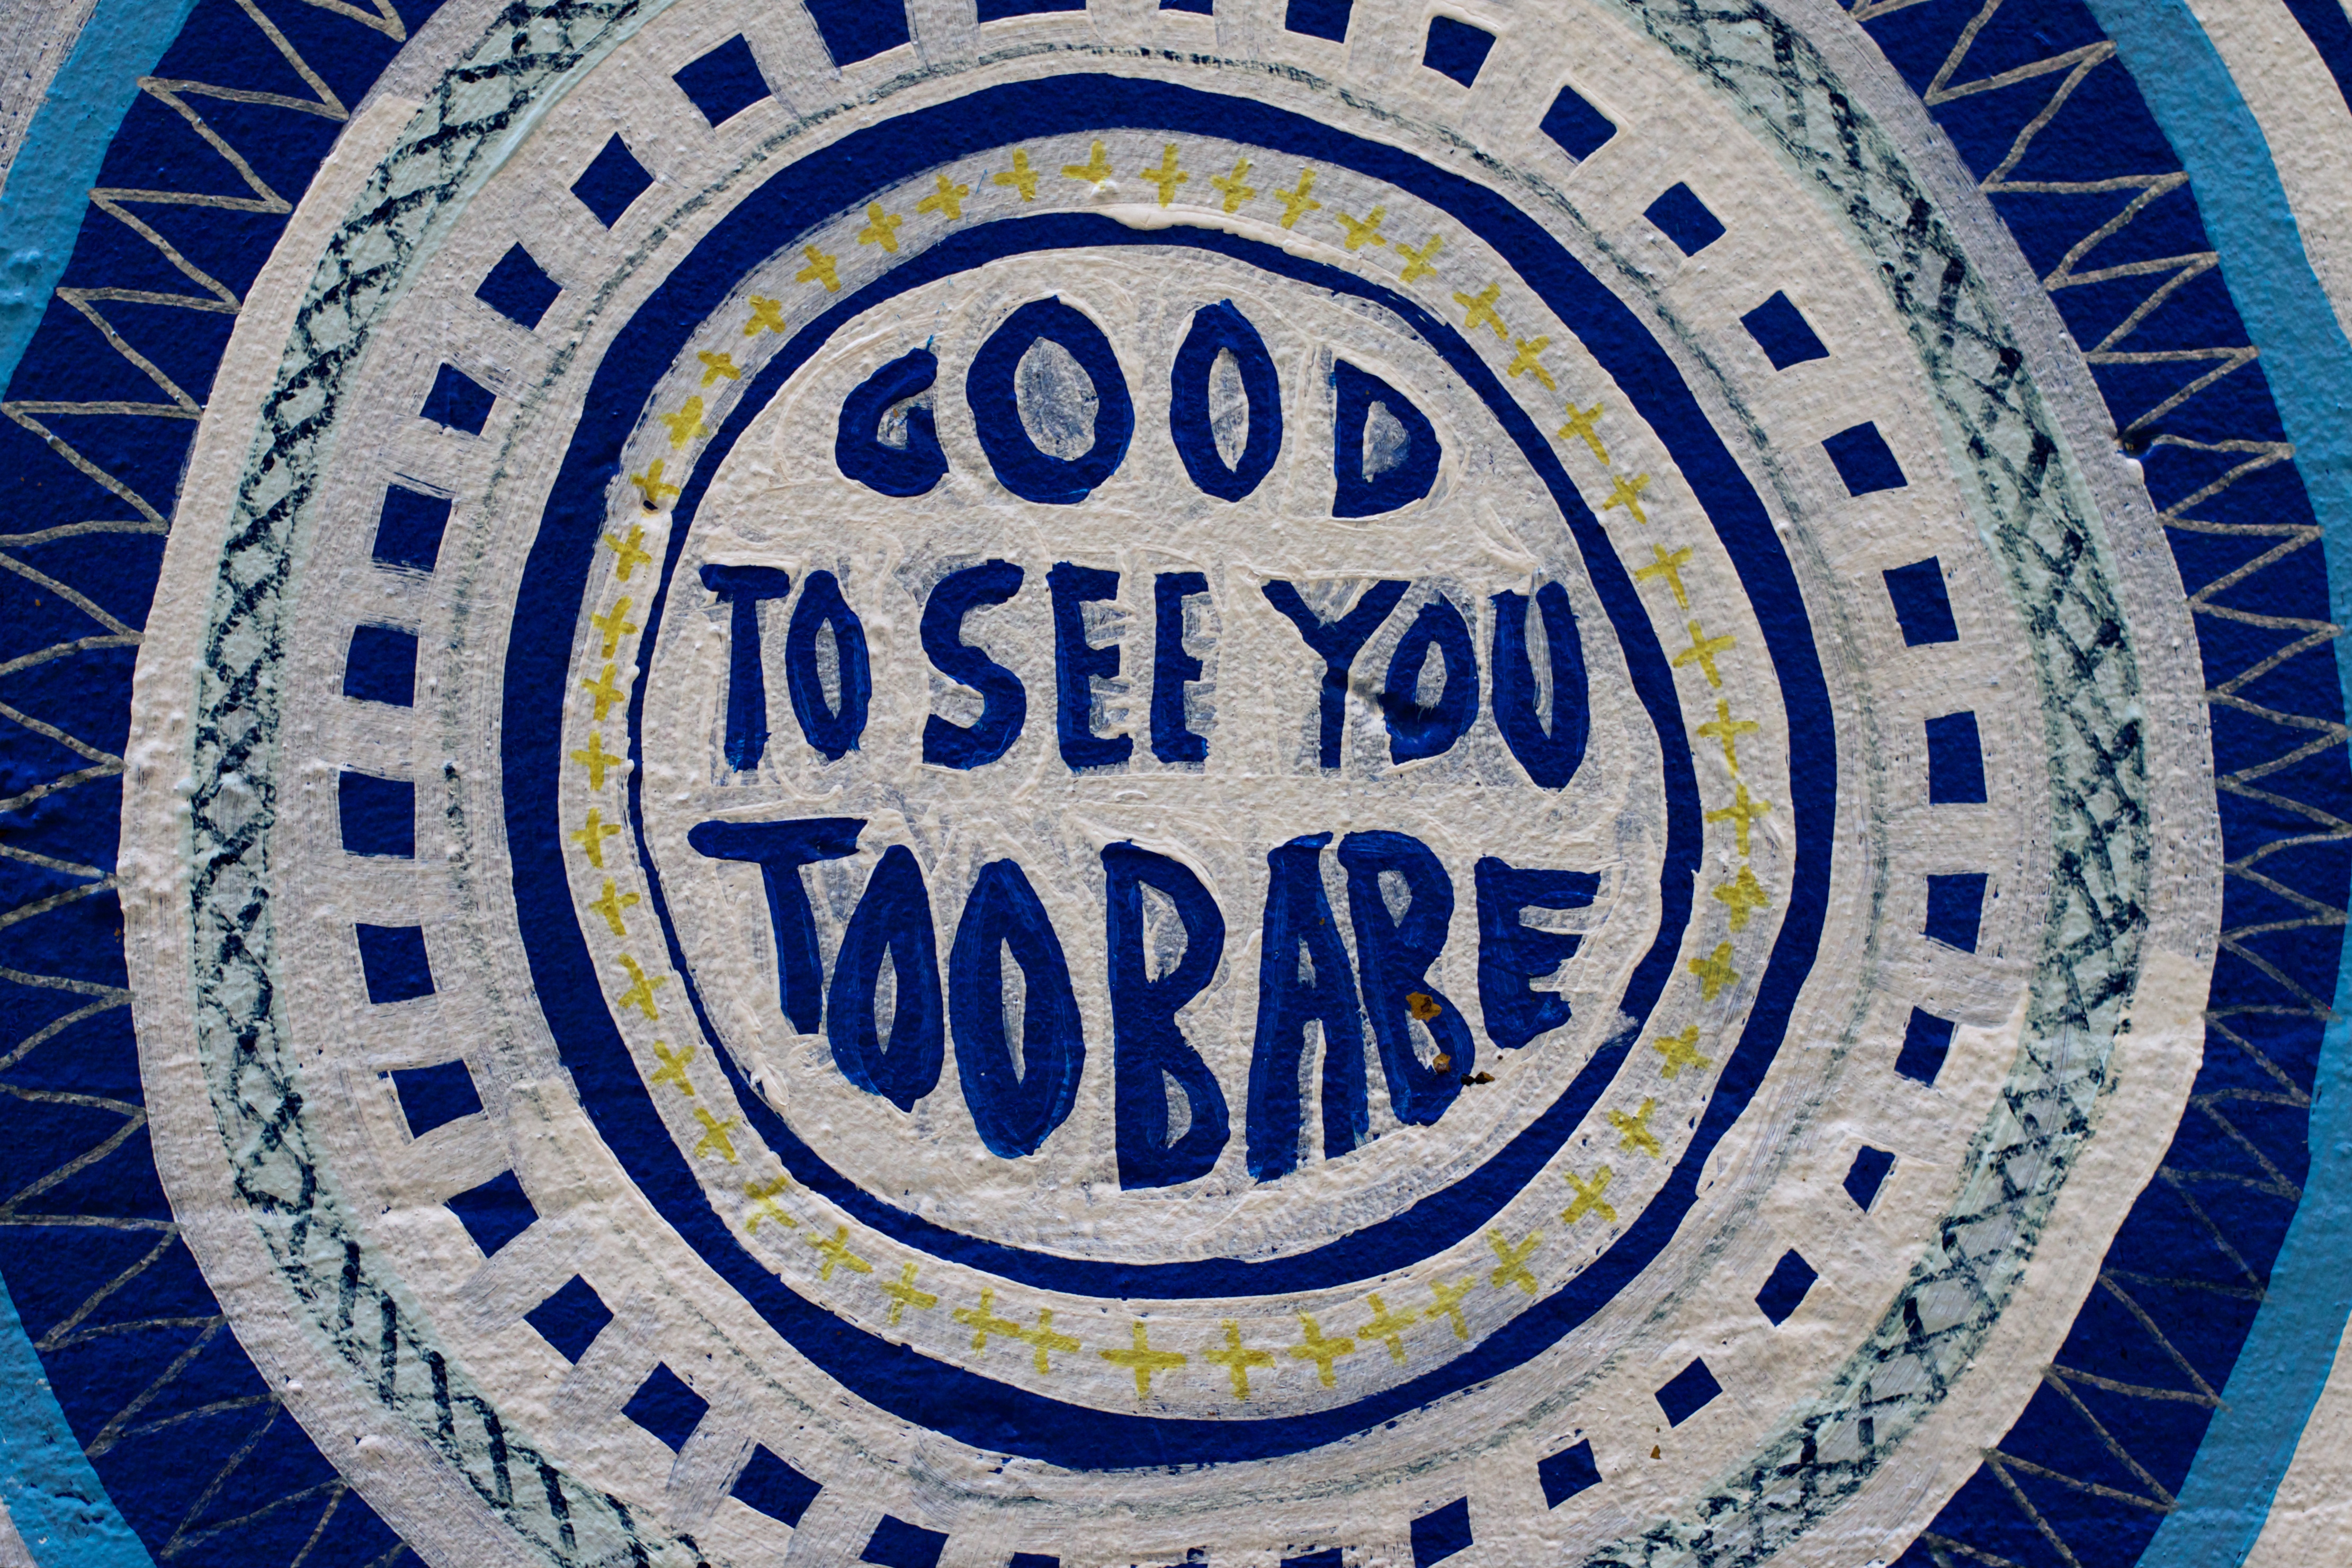
blue, stadium, circle, textile, art, shape, auodyssey